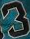
Number: 3